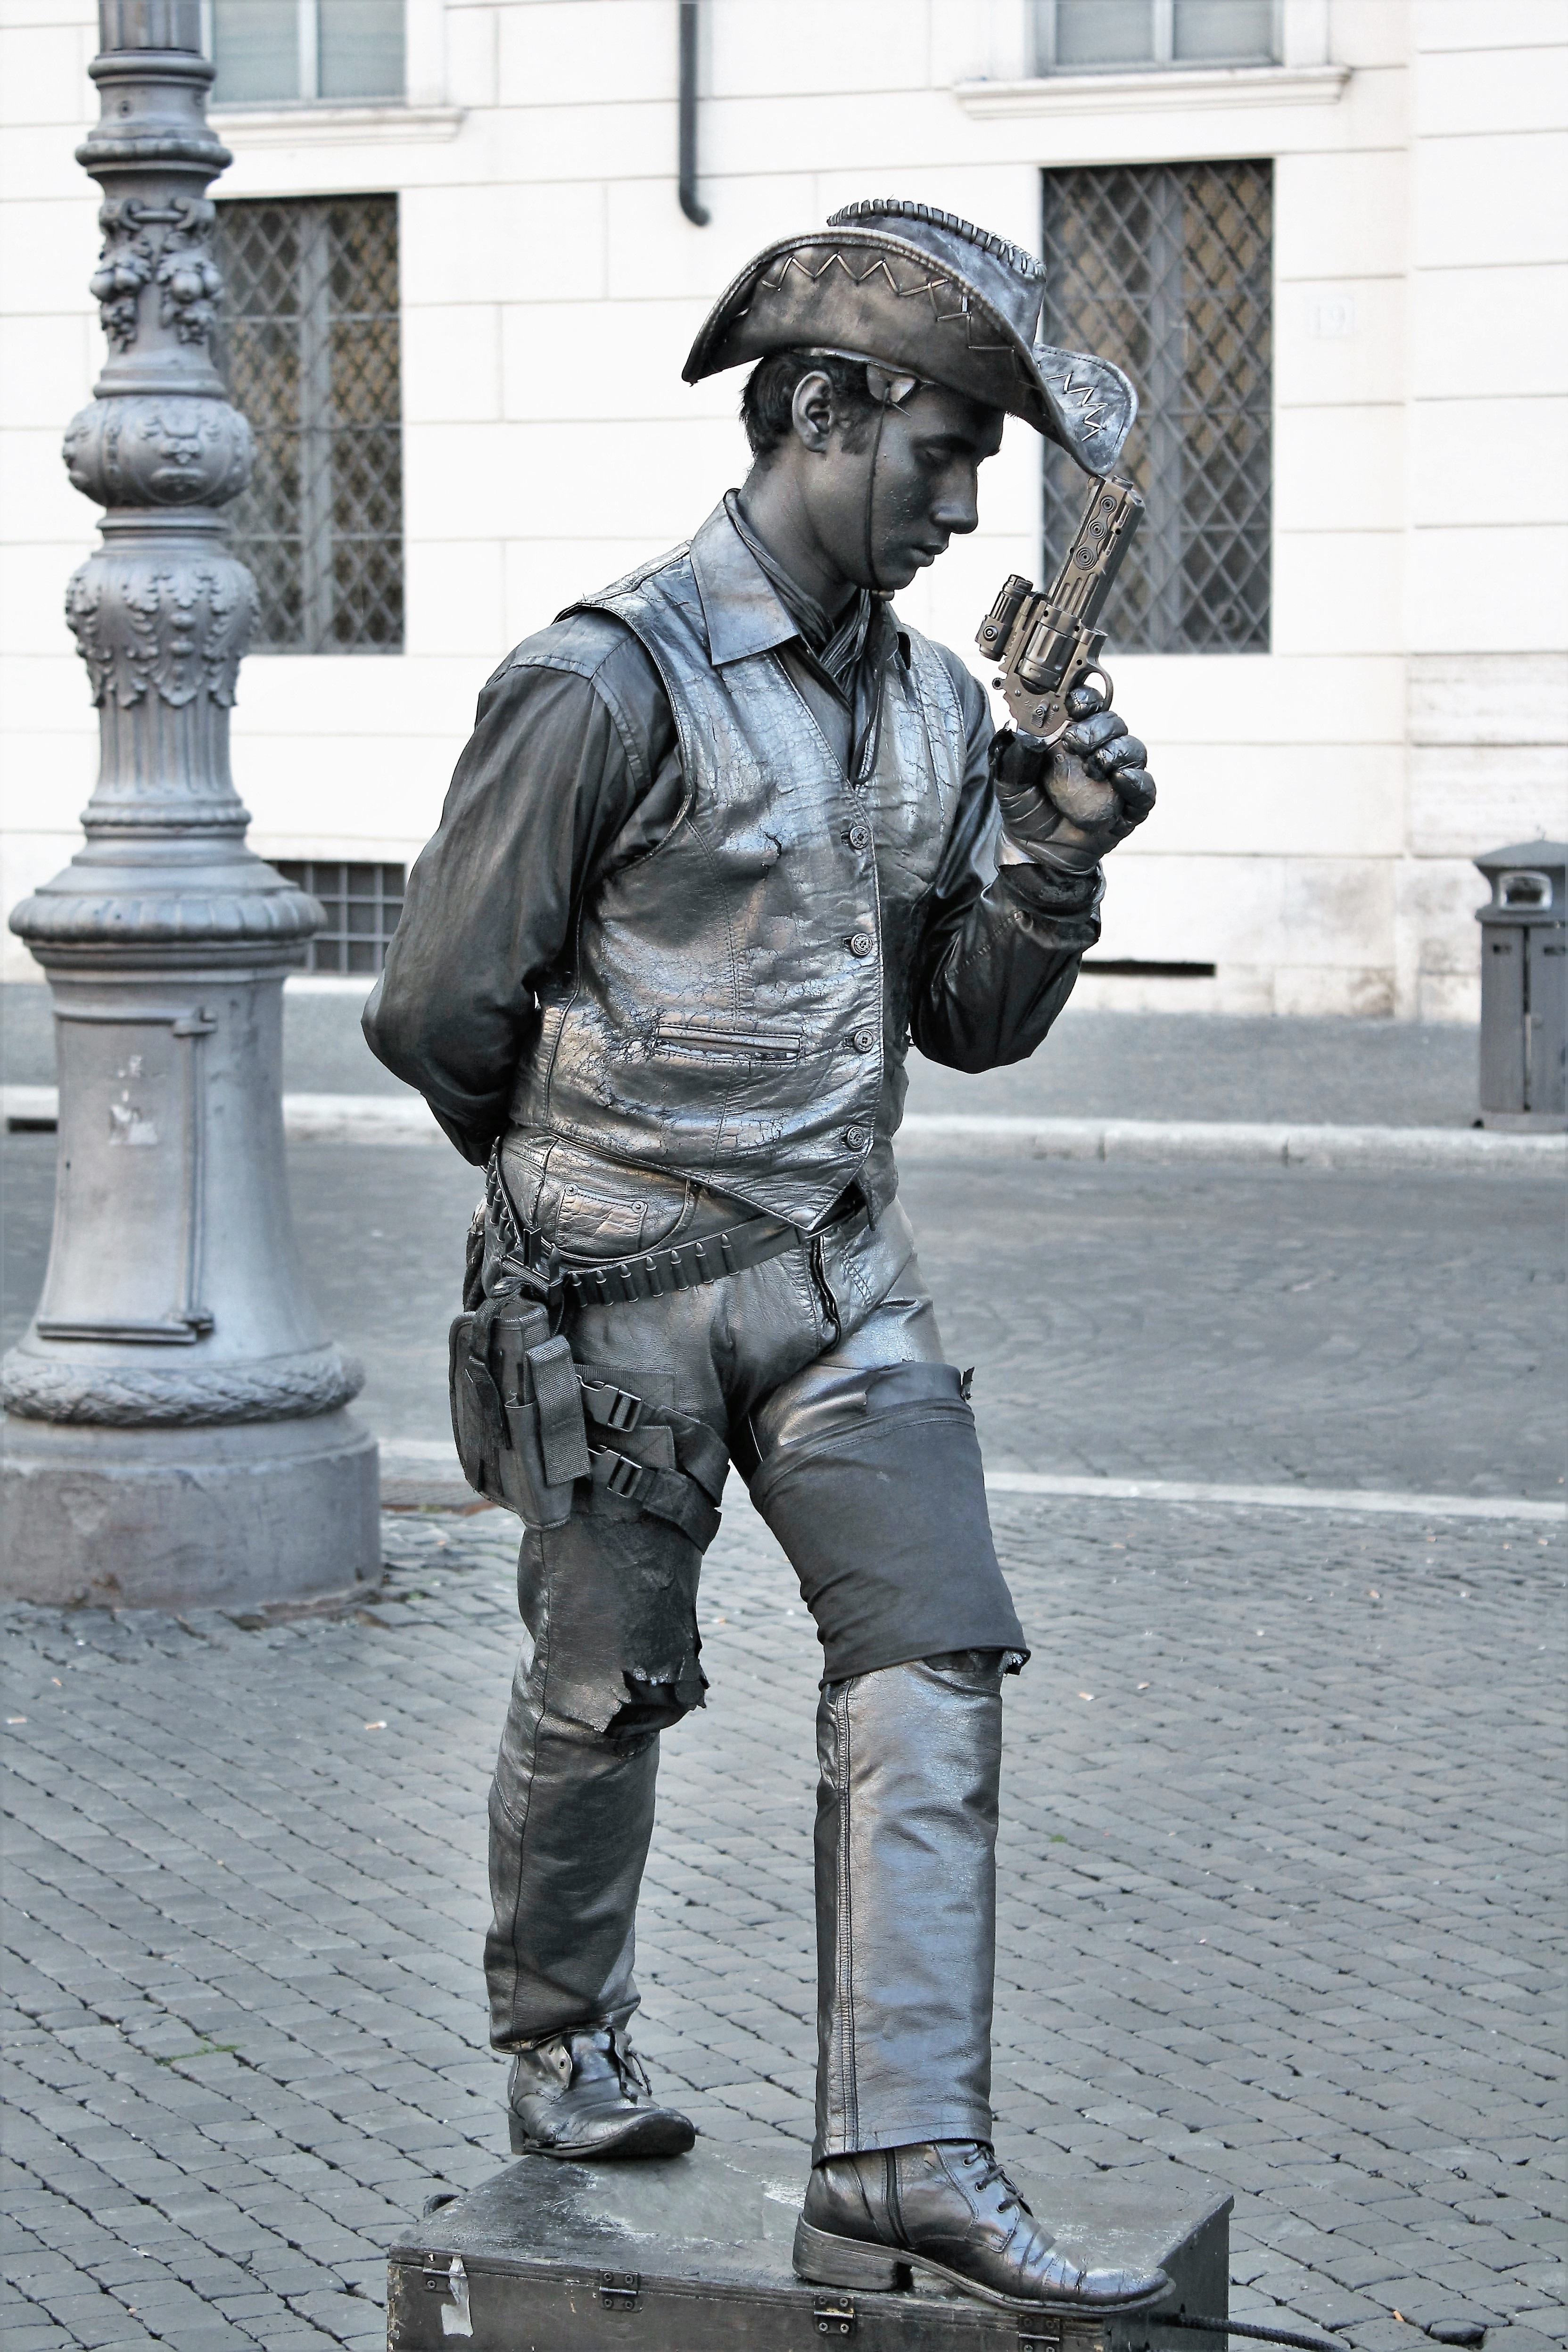
road, street, monument, statue, clothing, black, sculpture, art, infrastructure, cowboy, artists, panel, street artists, human positions